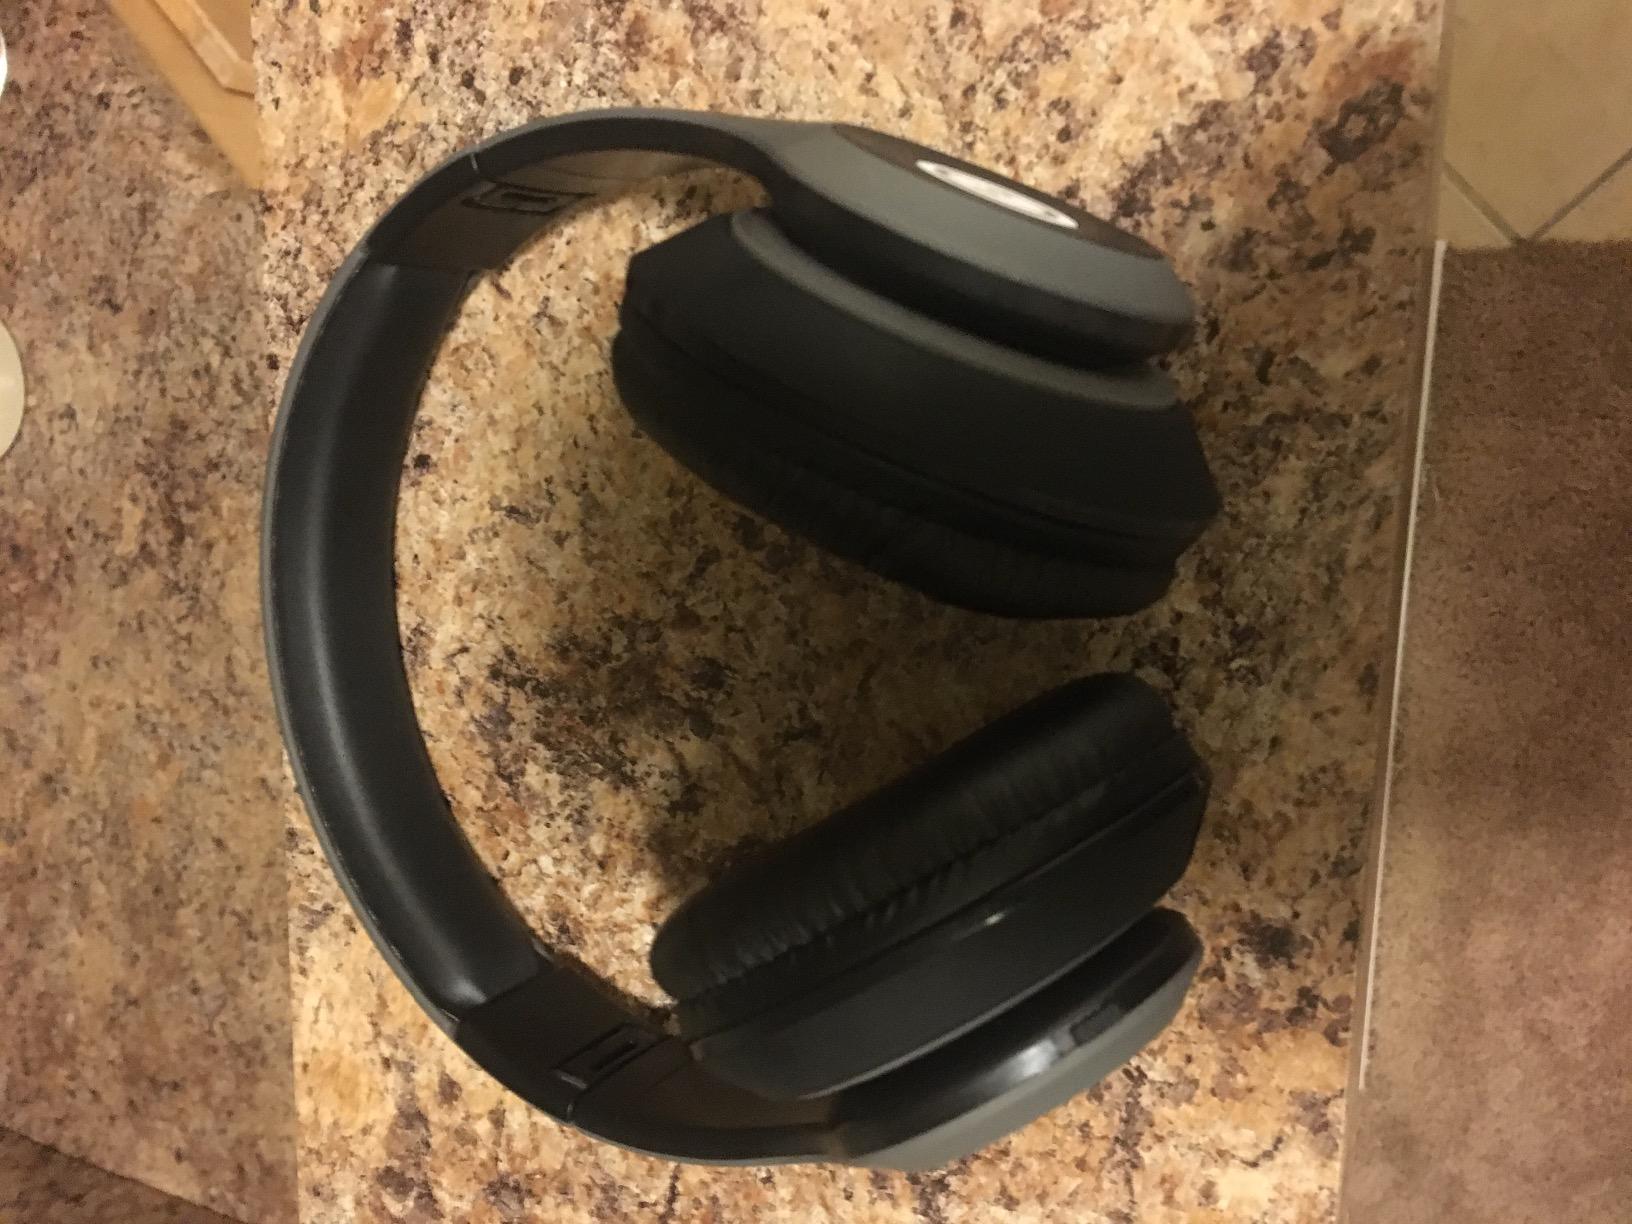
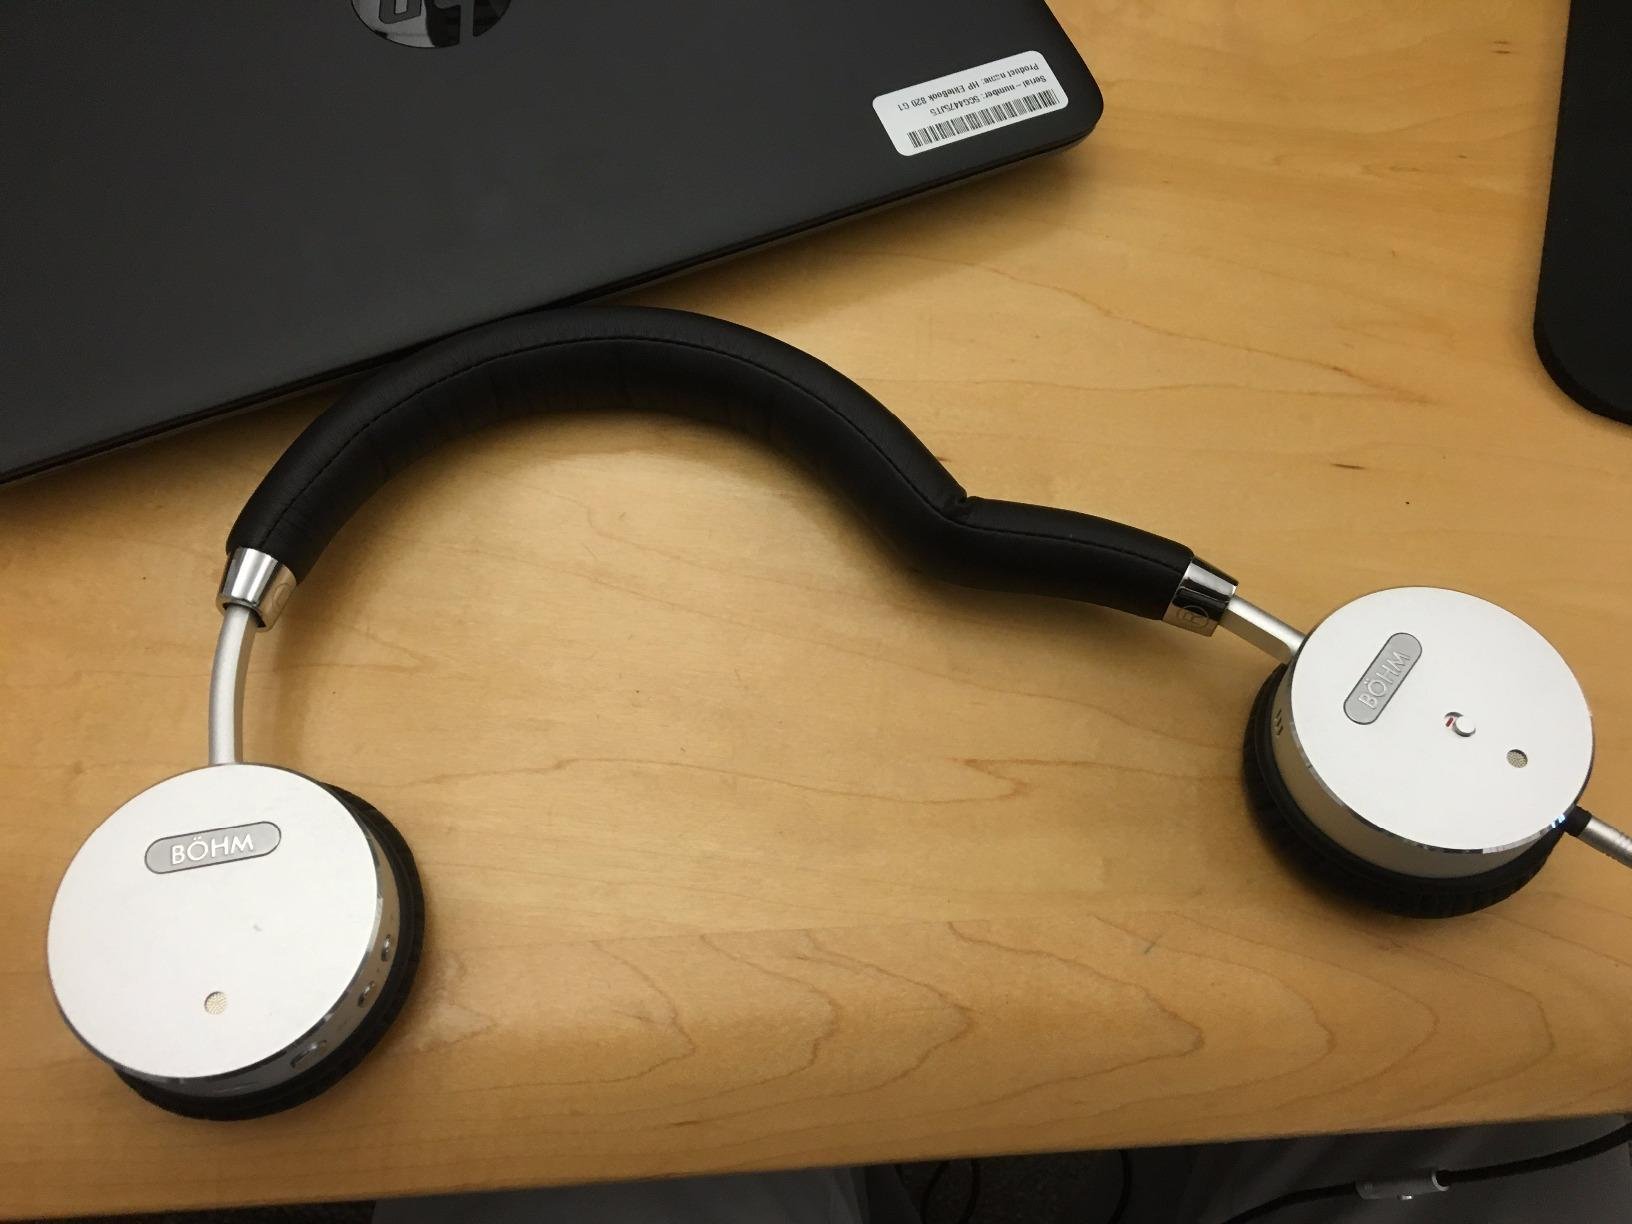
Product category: headphones
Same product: no